James Marshall & Co.

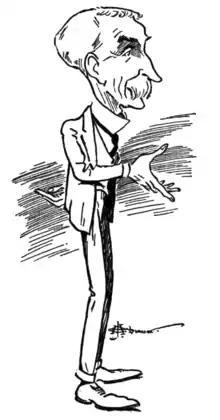
F. A. Lakeman, by J. H. Chinner

Frederick Allen Lakeman (c. 1855 – 1 May 1941), businessman and philanthropist, was born in Stoke Newington, London, and educated at Richmond, London, and afterwards at Winslow, Buckinghamshire. His father worked for a firm of wholesale milliners, which may account for Lakeman's first job being with Henry Smith, draper of Brixton Hill, followed by another drapery house at Clapham, and then the well-known firm of Hitchcox Williams of St Paul's Churchyard.